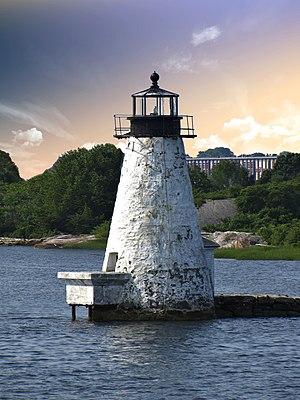
Liste des phares du Massachusetts :